Harry Lennix

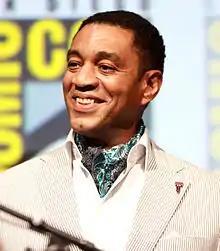
Lennix at the 2013 San Diego Comic-Con

Harold Joseph Lennix III (born November 16, 1964) is an American actor. He is known for his roles as Terrence "Dresser" Williams in the Robert Townsend film "The Five Heartbeats" (1991) and as Boyd Langton in the Fox science-fiction series "Dollhouse". Lennix co-starred as Harold Cooper, assistant director of the FBI Counterterrorism Division, on the NBC drama "The Blacklist". Lennix also played J'onn J'onzz/Calvin Swanwick/Martian Manhunter in the DC Extended Universe films "Man of Steel", "", and "Zack Snyder's Justice League. "He was nominated for the 2025 Tony Award for Best Actor in a Play for his role in "Purpose."